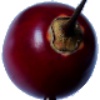
Label: Tamarillo 1